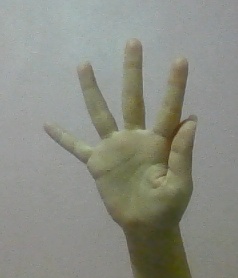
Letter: sheen